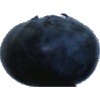
Label: Blueberry 1